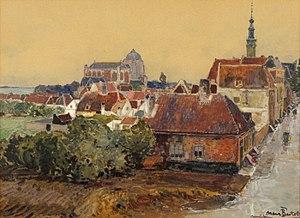
Hans von Bartels était un peintre allemand qui travailla beaucoup aux Pays-Bas. Il réalisait avant tout des aquarelles et son thème de prédilection était la vie des pêcheurs.